Mitch Stetter

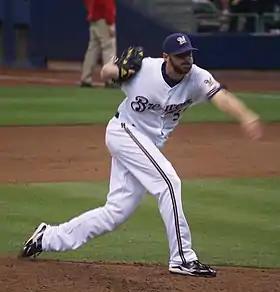
Stetter with the Milwaukee Brewers

Mitchel Blake Stetter (born January 16, 1981) is an American former professional baseball pitcher and current coach for the Kansas City Royals of Major League Baseball (MLB). He played in MLB for the Milwaukee Brewers.